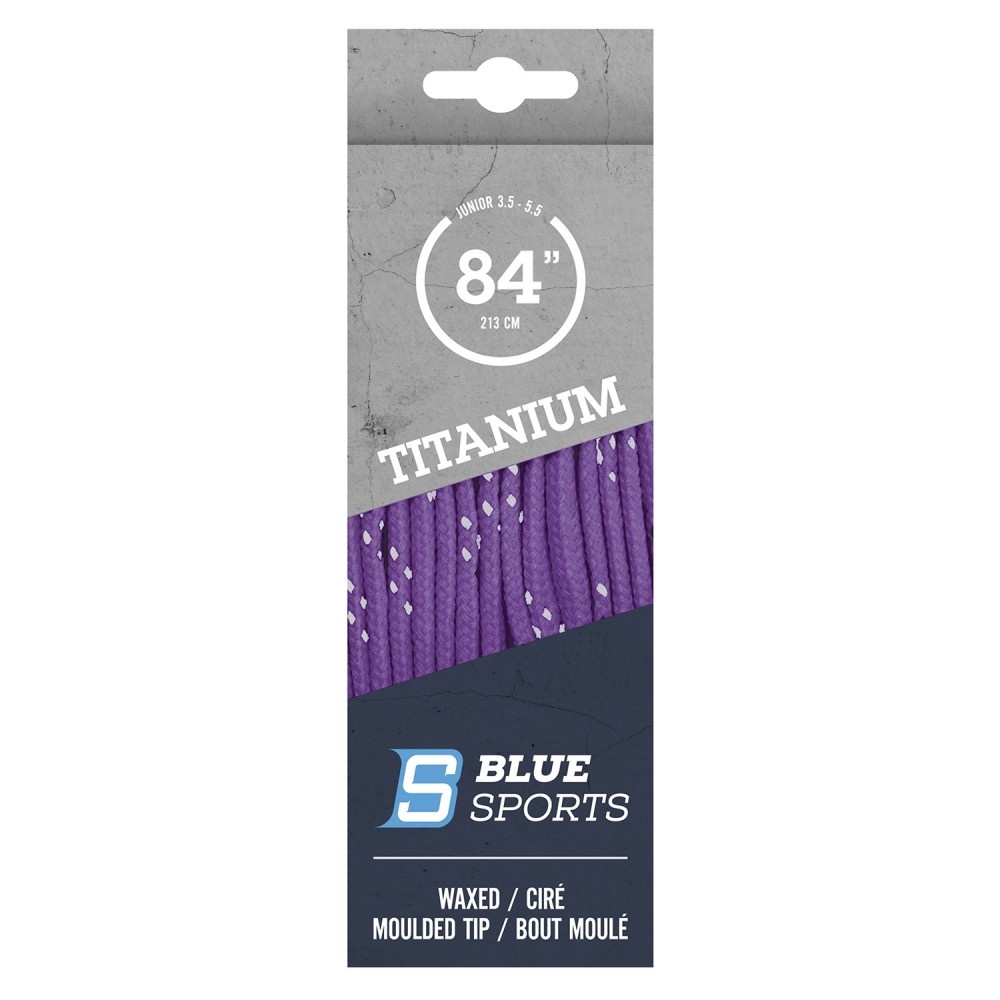
Titanum Schnürsenkel Eishockey gewachst 96-120 Zoll lila
Titanum Pro Schnürsenkel für Eishockey gewachst Material: hochfestes Polyestergarn Tip: moldet Tip Länge: 243 - 304 cm Wachsbeschichtung in hoher Qualität Farbe: lila/purple 1 Paar Größen: 96" - 243 cm 108" - 274 cm 120" - 304 cm von Blue Sports
Brand: shop-halona
Category: Sporting Goods > Athletics > Figure Skating & Hockey > Hockey Stick Care > Hockey Stick Tape